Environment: real
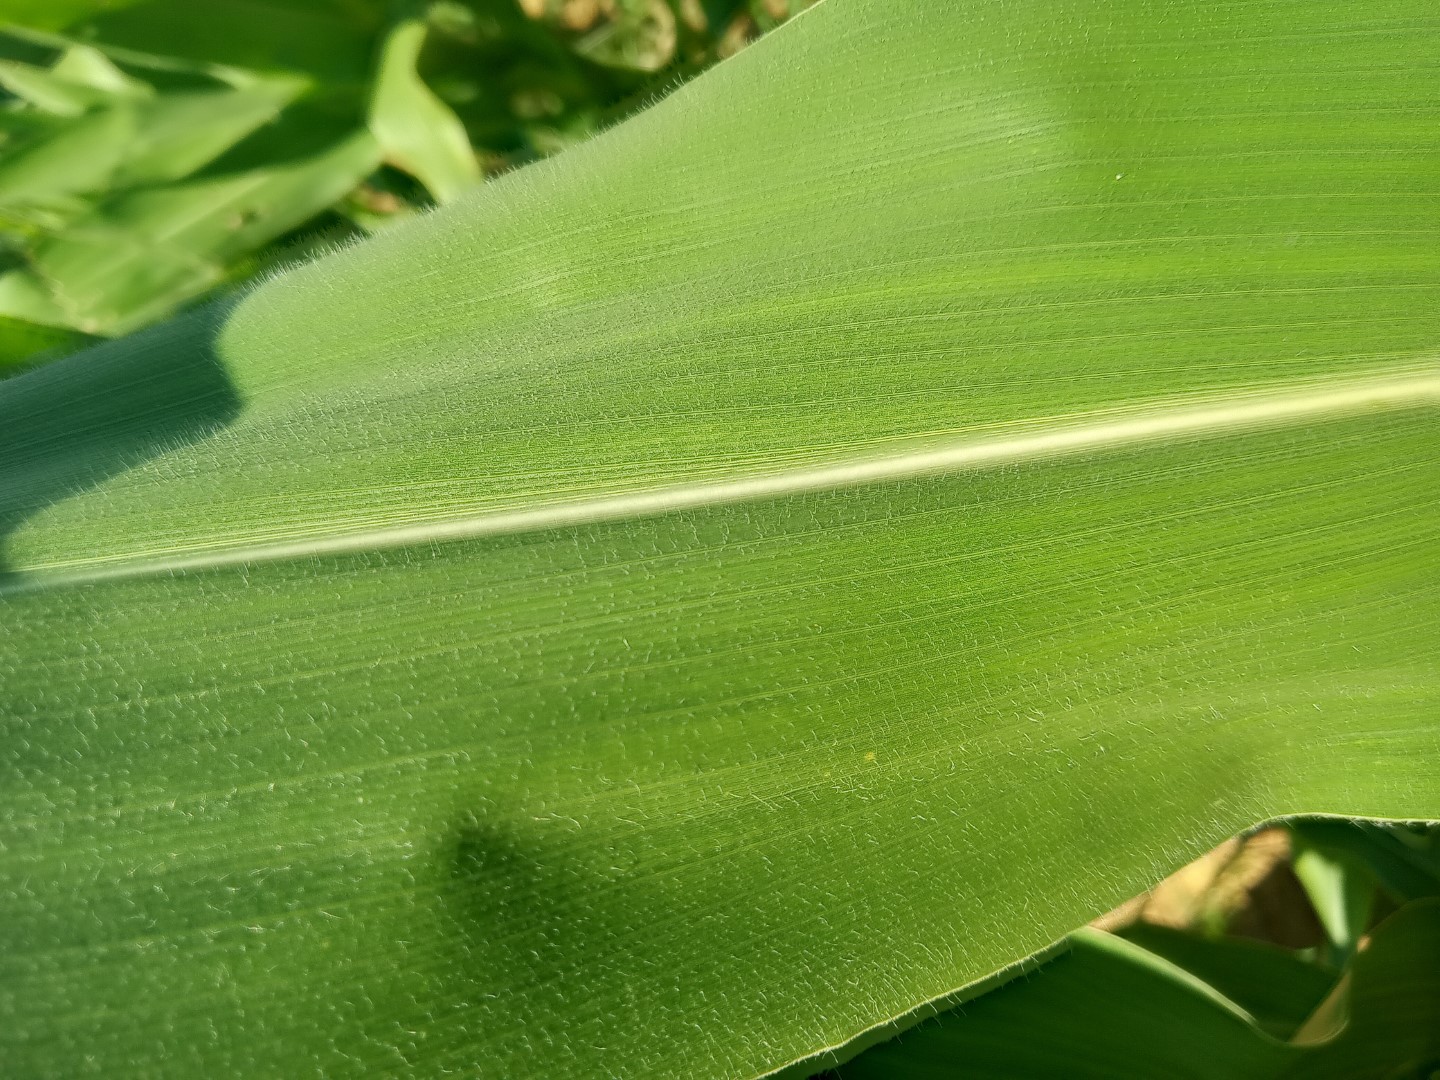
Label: healthy